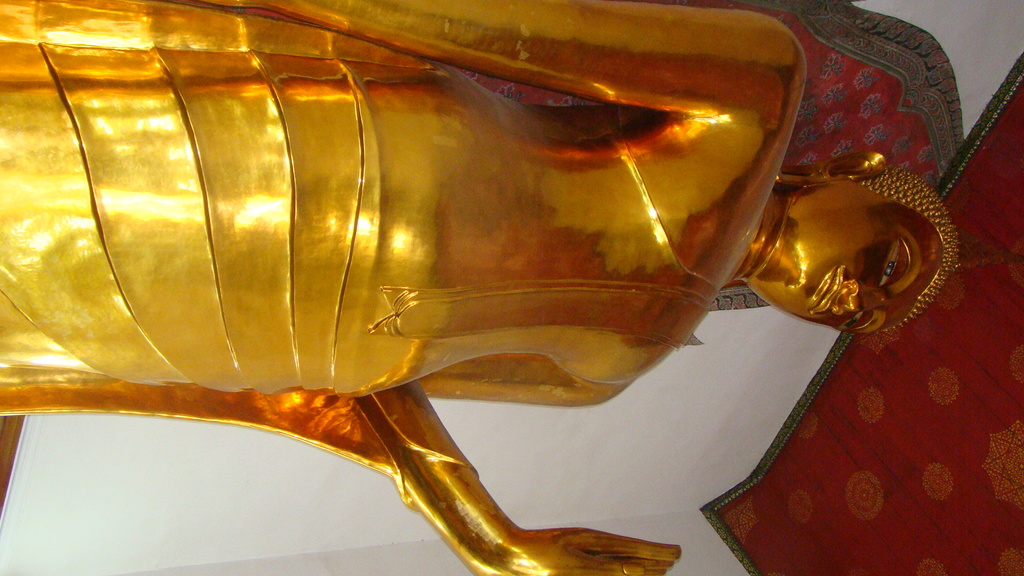
Label: others